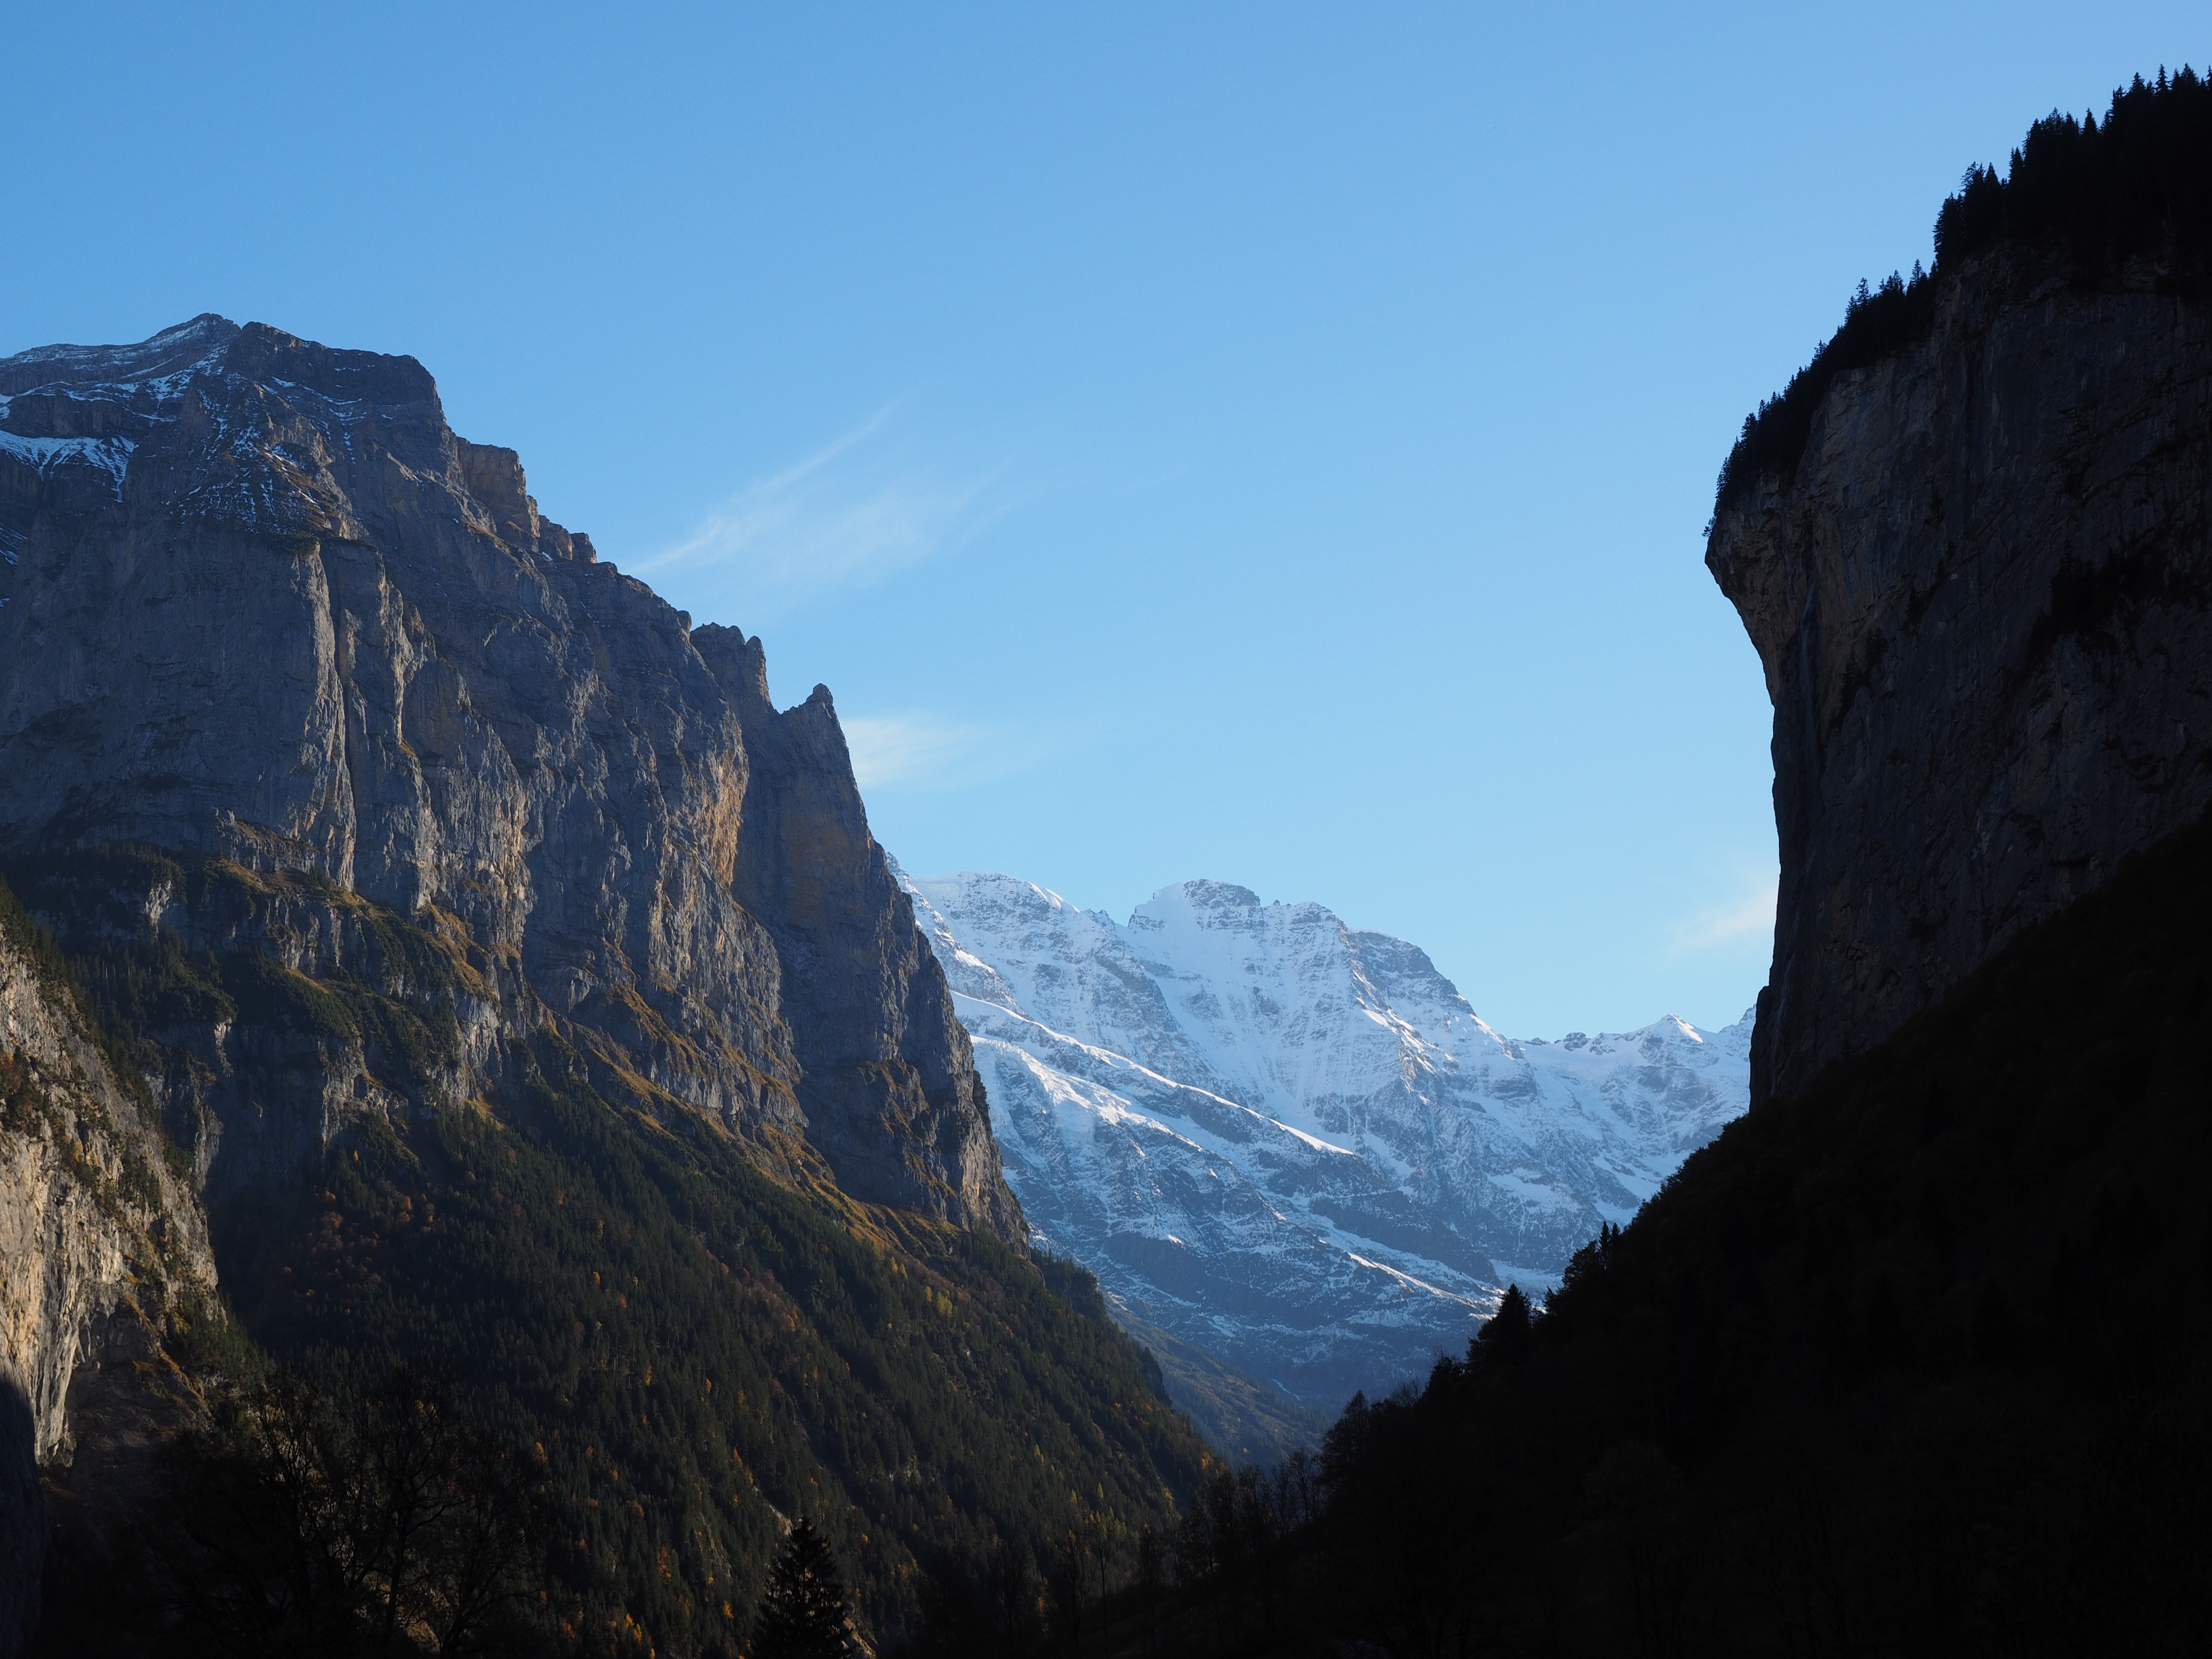
landscape, nature, rock, mountain, adventure, valley, mountain range, cliff, steep, terrain, rock wall, ridge, summit, geology, alps, eng, landform, steep wall, lauterbrunnen, geographical feature, mountainous landforms, grosshorn